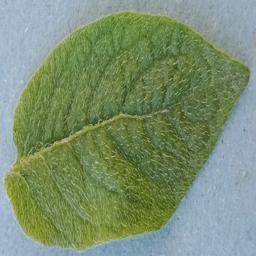
Label: Potato___Healthy